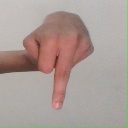
अक्षर: प